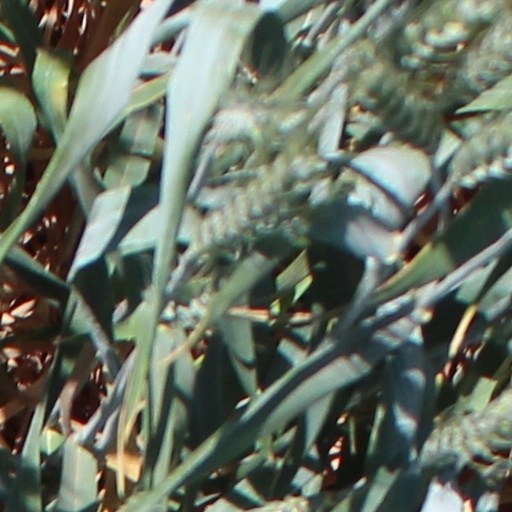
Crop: wheat